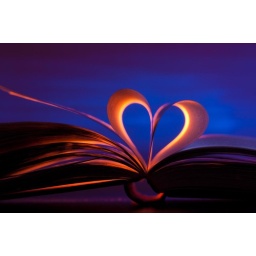
Open book in red heart shape on blue background